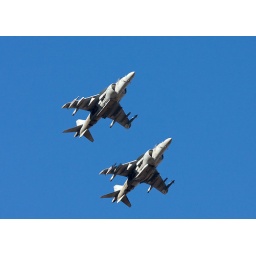
Two ship of USMC AV-8B Harriers flying over MCAS Yuma during WTI 1-10 exercise. 10-14-09. Photo by: Ned Harris